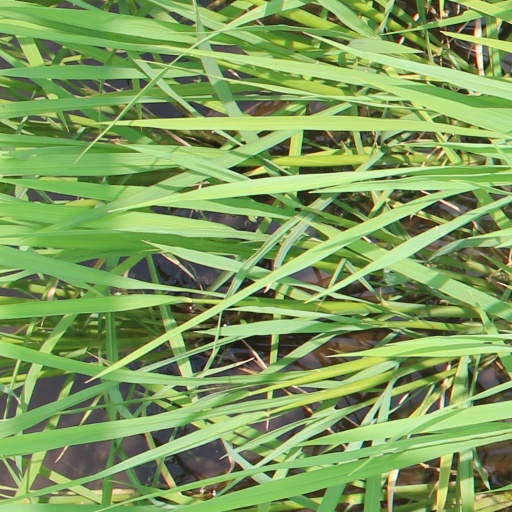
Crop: rice